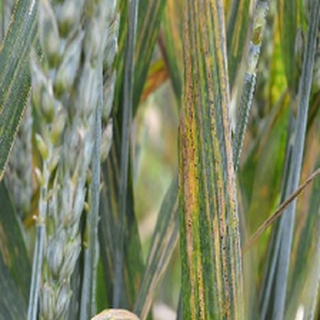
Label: wheat_yellow_rust